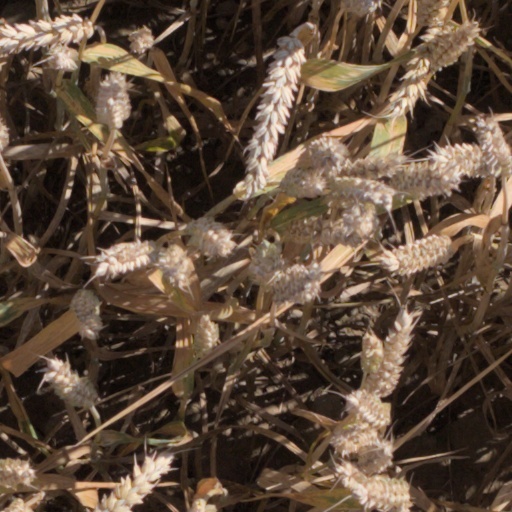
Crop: wheat